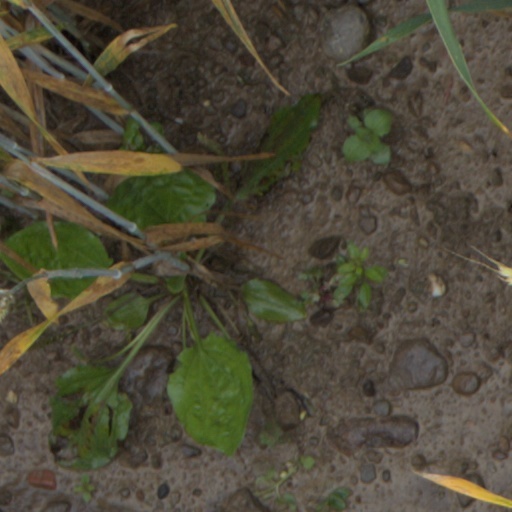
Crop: wheat